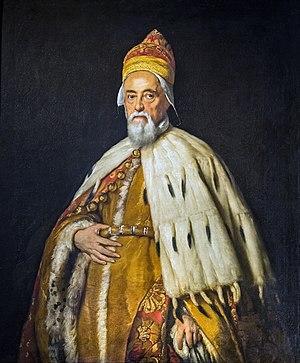
La liste des doges de Venise débute avec Paolo Lucio Anafesto, le premier doge, élu en 697, et s'achève avec le 120ᵉ doge, Ludovico Manin, qui abdique en 1797. Les dates des premiers doges sont traditionnelles et difficilement vérifiables.
Bernardo Strozzi, dit il Capucino Genovese ou encore il Prete Genovese, né à Gênes en 1581 et mort à Venise en 1644, est un peintre baroque italien, de l'école génoise. L'essentiel de ses activités s'est déroulé à Gênes, puis à Venise à partir de 1631. Entre maniérisme et caravagisme, son style s'inspire fortement des œuvres de Pierre-Paul Rubens.
Francesco Erizzo est le 98ᵉ doge de Venise, élu le 10 avril 1631.